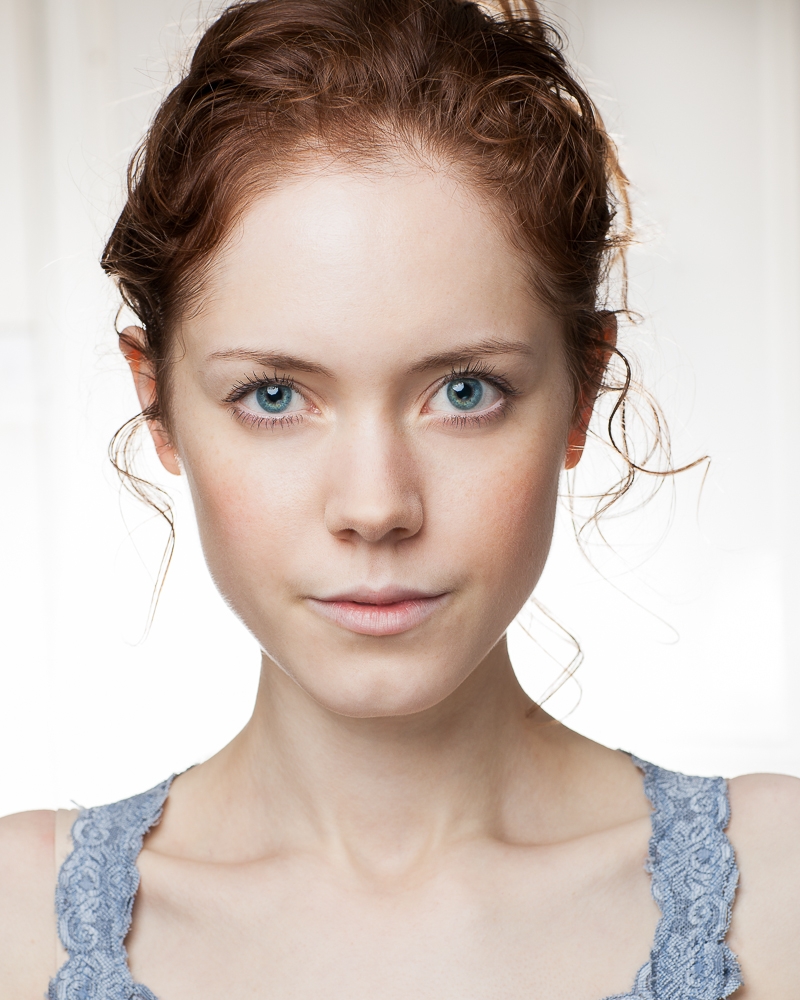
Label: Colored